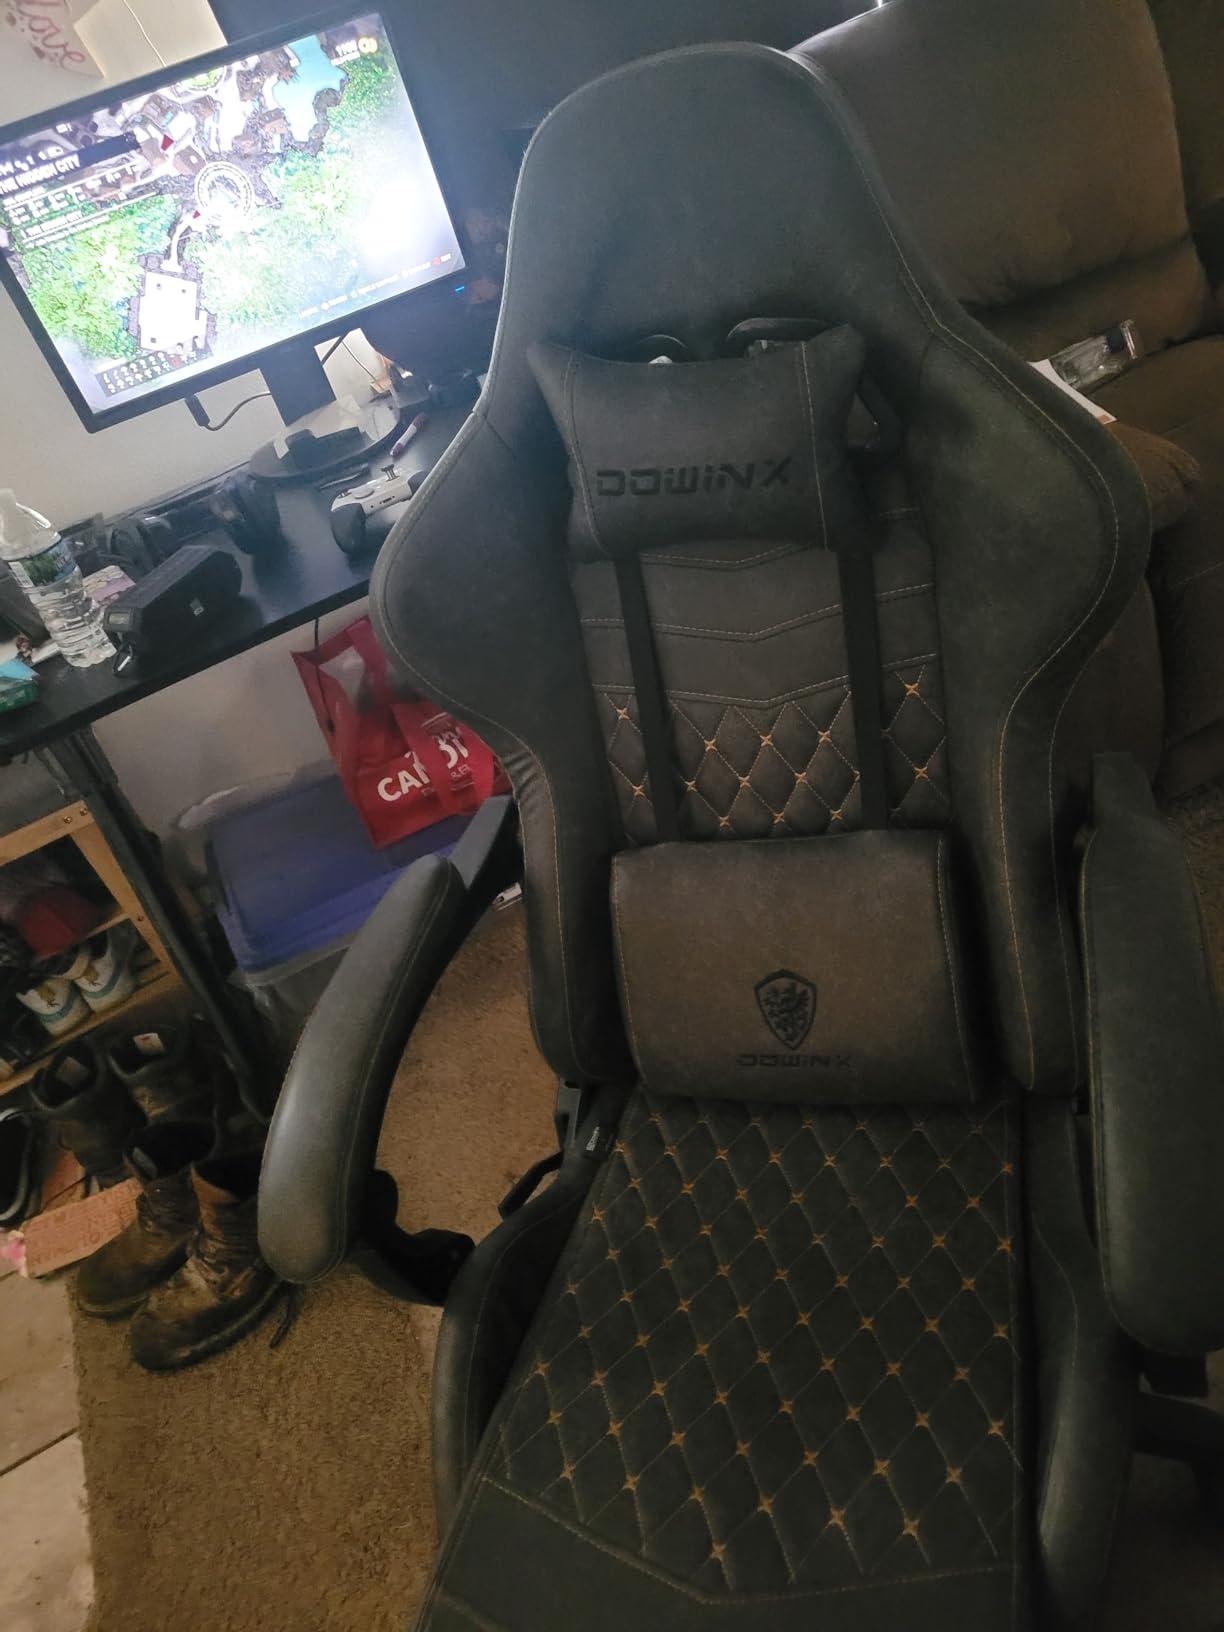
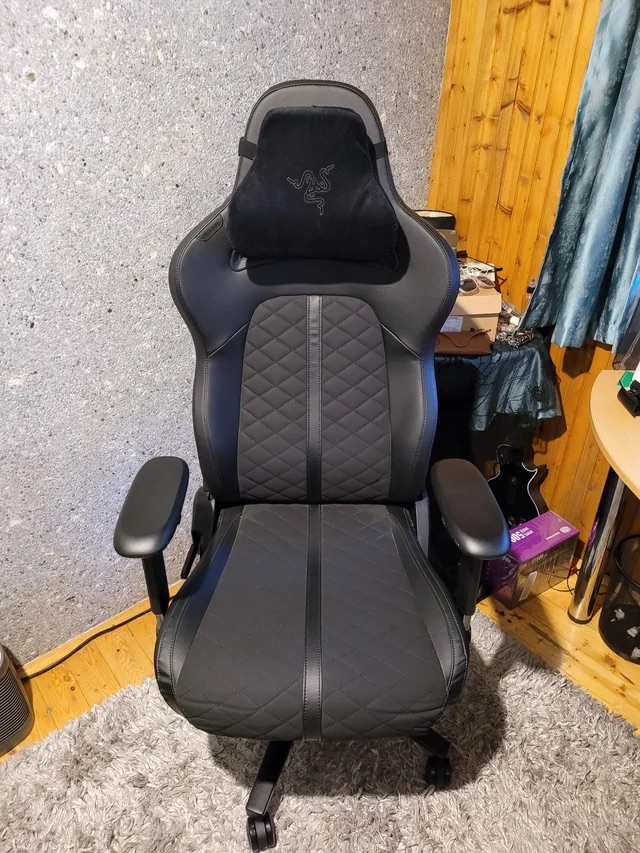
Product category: items_chair
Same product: no